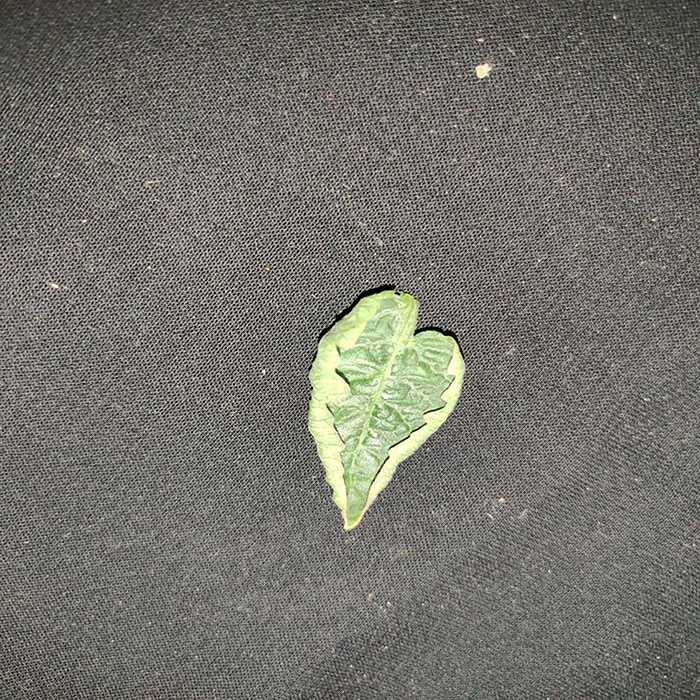
Plant: Tomato
Label: Tomato leaf curl virus